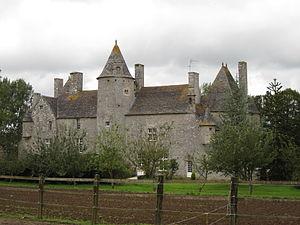
La Grande Maison à fr:Bricquebosq This building is indexed in the Base Mérimée, a database of architectural heritage maintained by the French Ministry of Culture,
Bricquebosq ou Bricqueboscq est une commune française, située dans le département de la Manche en région Normandie, peuplée de 588 habitants.
Cet article recense de manière non exhaustive les châteaux, maisons fortes, mottes castrales, manoirs, situés dans le département français de la Manche en région Normandie. Il est fait état des inscriptions et classements au titre des monuments historiques.
La Grande Maison est une ancienne demeure fortifiée, du Moyen Âge, qui se situe sur la commune de Bricquebosq, en Cotentin, dans le département de la Manche en région Normandie.